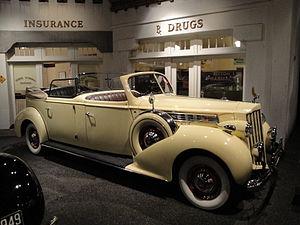
La Packard Super Eight est une automobile de luxe à moteur 8 cylindres, du constructeur automobile américain Packard, déclinée en deux séries différentes entre 1933 à 1939, et entre 1948 à 1951.